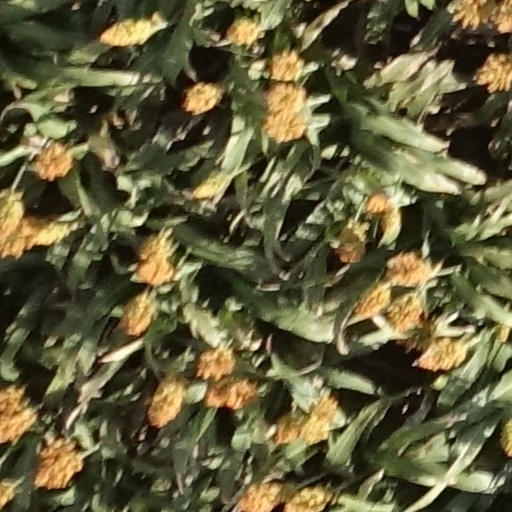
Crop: sorghum